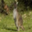
Label: kangaroo